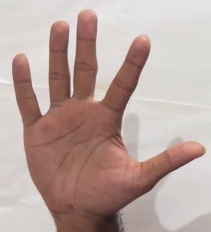
ASL sign: 5